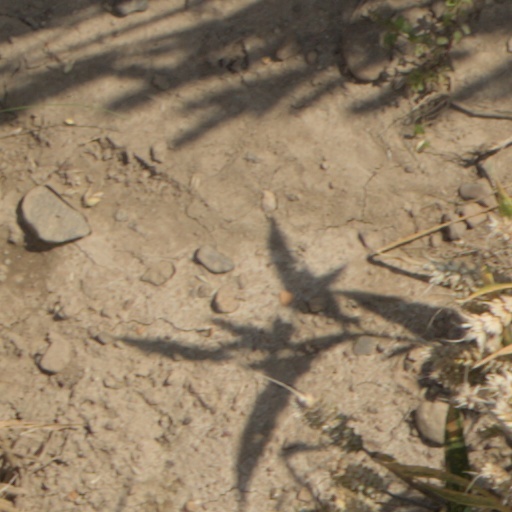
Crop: wheat